WVPX-TV

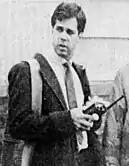
Jim Kambrich

Even with the numerous limitations facing the station, local newscast production remained consistent. Fred Anthony joined WAKR as a reporter in 1969, then became news director for both the radio and television stations, and lead anchor for WAKR-TV's 6 p.m. newscast. The station won the 1973 Ohio Associated Press award for best regularly scheduled news program, with Anthony receiving credit for helping instill "a renewed sense of pride" among the staffers. WAKR-TV was able to add an 11 p.m. newscast on September 20, 1976, and while Anthony gradually left his on-air position, he remained active in channel 23's operations into the mid-1980s and at WAKR until 1992. Under Anthony, the news department attained a reputation for hard work and scrappiness, competing against the Cleveland stations with a smaller staff, fewer resources and sometimes equipment shortages; at one point, the news department only had one camera capable of recording sound. Such shortages were not unique. The station ceased telecasting Akron Zips basketball games after the 1968–69 season when their remote unit used for the games—which only functioned in black-and-white—was donated to the university, and a replacement color remote unit was cost-prohibitive.